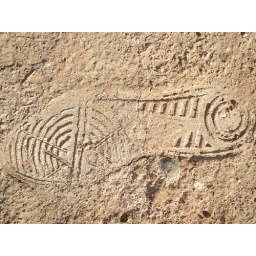
footprint found in planter matches marks on my car door